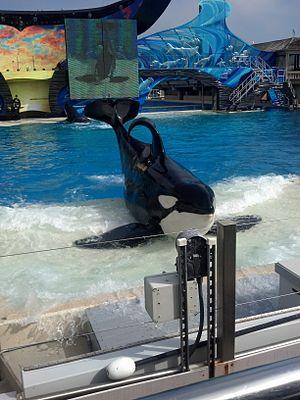
Ulises est une orque mâle qui vit actuellement au SeaWorld de San Diego en Californie. Il a été capturé le 7 novembre 1980, à Reydarfjördur, en Islande, à l'âge approximatif de 3 ans. Il a vécu dans plusieurs parcs, dont l'Aquarium Sædyrasafnid en Islande, le Rioleón Safari Park en Catalogne, et le parc zoologique de Barcelone toujours en Catalogne, avant d'être transporté à SeaWorld en 1994.